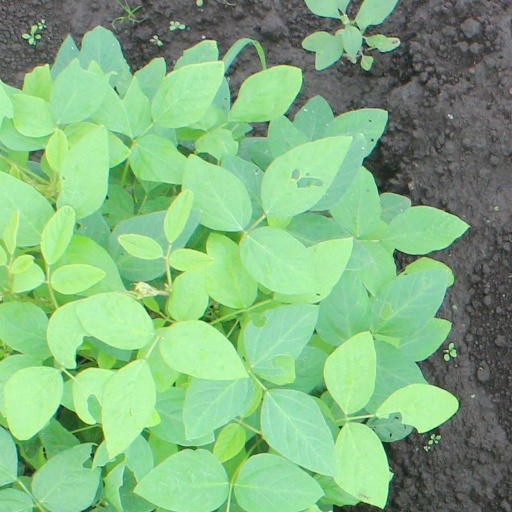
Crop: soybean